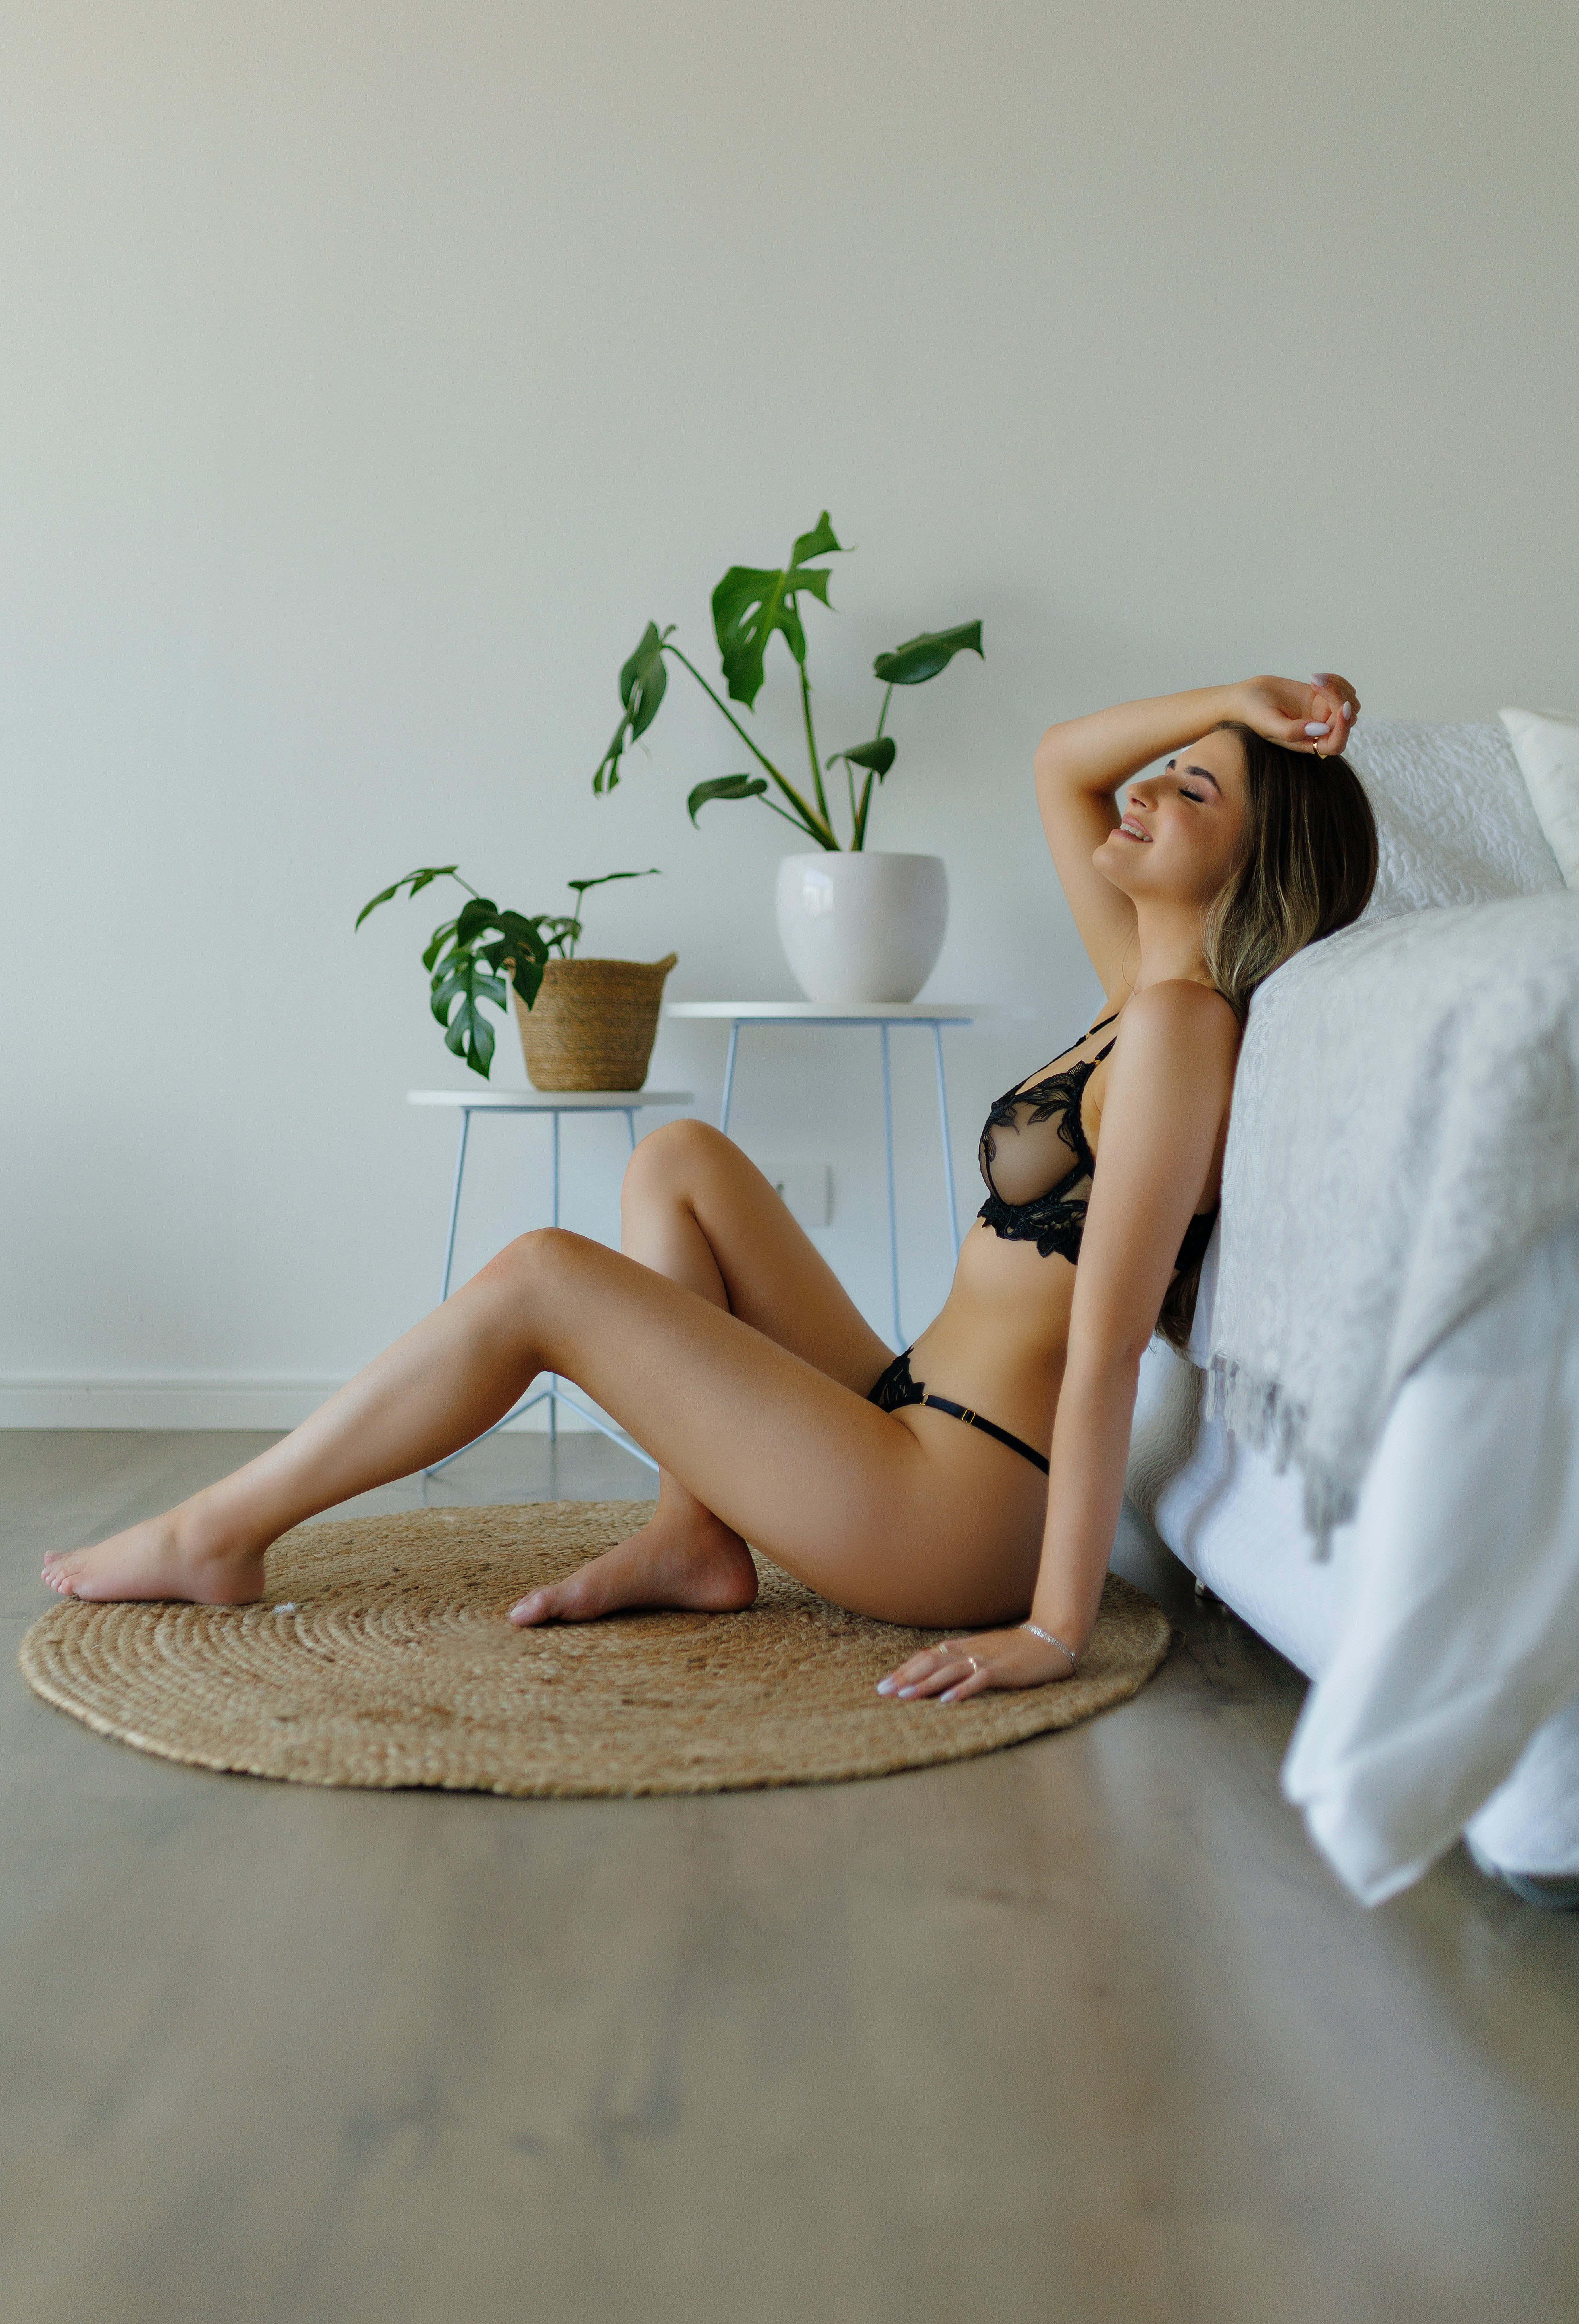
woman, joint, hand, plant, shoulder, leg, comfort, human body, flash photography, knee, thigh, finger, waist, floor, happy, flooring, elbow, human leg, foot, fashion model, wood, fashion design, art model, gravure idol, blond, sitting, barefoot, couch, brown hair, headpiece, room, leisure, eyewear, fashion accessory, sportswear, japanese idol, linens, photo shoot, ankle, abdomen